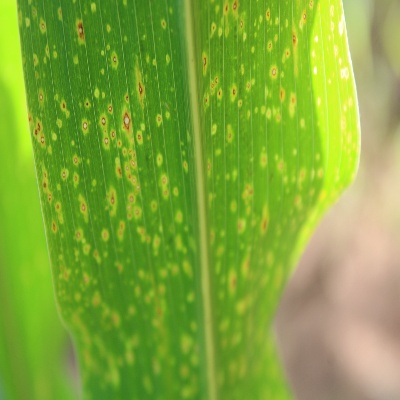
Crop: Maize
Condition: leaf spot